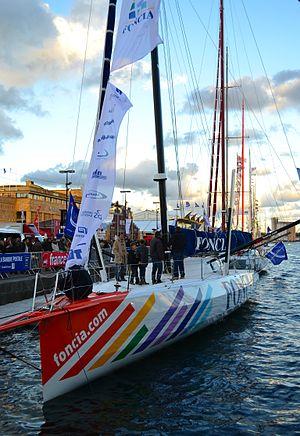
Michel Desjoyeaux, surnommé « le professeur », est un navigateur français, né le 16 juillet 1965 à Concarneau. Avec plus de vingt-cinq victoires à son actif, dont un doublé dans le Vendée Globe qu'il est le seul marin à avoir réalisé, Michel Desjoyeaux est l'un des navigateurs en solitaire les plus titrés.